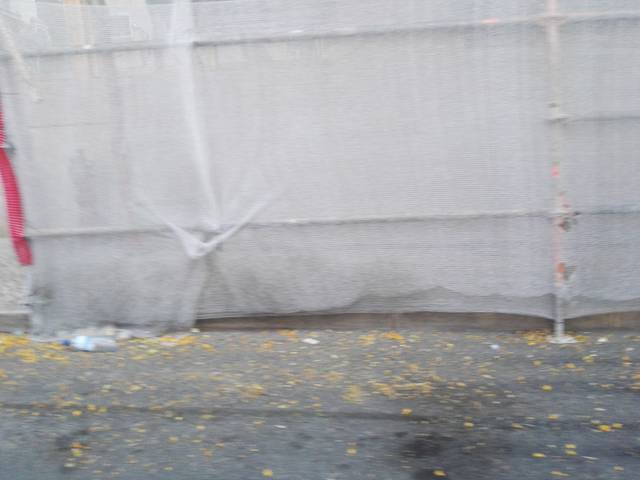
Region: Portugal
Coordinates: 38.739, -9.149